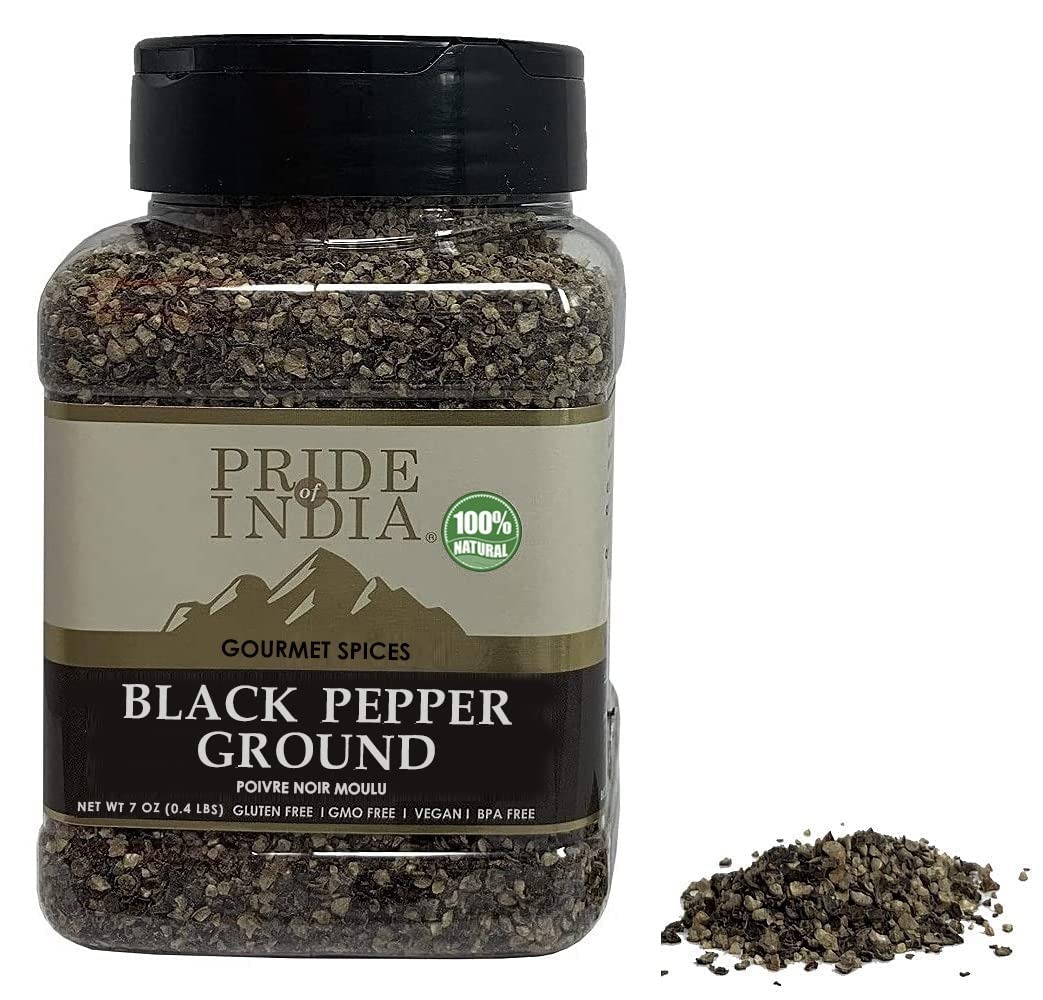
Item Name: Pride of India – Black Pepper Ground – Ideal for Gourmet Dishes/ Soups/ Stews/ Rubs – Fresh & Preservatives Free – Warming Spice – Easy to Store – 7oz. Medium Dual Sifter Jar
Bullet Point 1: MINIMALLY PROCESSED: Warm and spicy, our black pepper powder is made from freshly crushed full-bodied peppercorns from southern India giving you the right kind of zest and flavor in every dish. It is minimally processed and hygienically packed to ensure consistency in texture.
Bullet Point 2: BURSTING W/ FLAVOR: If you are looking for the right kind of depth to add to your dish, just a sprinkle of our black peppercorn ground will do the work. Its strong and pungent aroma with woody, piney taste, is just the thing you need in popular global cuisines.
Bullet Point 3: VERSATILE INGREDIENT: The bold and rich flavor have made dried peppercorns powder a must-have ingredient in a lot of dishes starting from dips and sauces to steaks, burgers, roasts, seafood and so many more. Just sprinkle and enjoy homemade dishes like its made in the restaurant.
Bullet Point 4: VALUE FOR MONEY: A little of our authentic pepper grind goes a long way when you have its medium jar. It is easy to store in your pantry and comes with a dual sifter mechanism adding convenience while using. Now, enjoy the fresh smell of homemade spices with our range of blends and seasonings and enhance the taste of home-cooked meals.
Bullet Point 5: AUTHENTICITY GUARANTEED: We assure top-quality products and take extra care to make sure that the purity and authenticity of products are intact throughout the whole process of bringing our products directly to you from farm to table, using advanced technology and a high standard of hygiene and grade.
Product Description: Pride Of India brings naturally grown food and herbal products from India that enhance the overall health of the human body through the centuries long tradition of consuming pure foods from farm to table. We are a family owned company and source all our ingredients from direct farms in order to preserve the quality as well as freshness of all our products. We value sustainable farming and aim to build a company that benefits the entire food chain from the grass root level upwards. We are committed to sourcing the freshest naturally grown spices from farms situated around the Indian subcontinent. Our naturally cultivated pure spices render a wonderful cooking experience and ignite taste buds . Black Pepper is indigenous to India and belongs to the Piperaceae family. It gets the pungency from Piperine present in it. Black Pepper is world's most traded and loved spice as it is found in every kitchen and is used to garnish savoury dishes. Best used for salad dressings, rubbed on meats and other sea food before roasting or cooking. A perfect add-on for soups, sauces , stews and mashed potatoes etc. It is used for bakery purposes too. Black pepper carries health benefits such as improving digestion, immunity boost etc. Pride of India Gourmet Black Pepper is a must have spice on dining table in homes and restaurants. Our customers are the most important link in fulfilling our aim and therefore, we strive to provide an unparalleled service in order to satisfy all our consumers to the best of our abilities. We hope that every customer has a great experience with us and enjoys our exclusive products to the utmost.
Value: 3.5274
Unit: Ounce

Price: 15.04